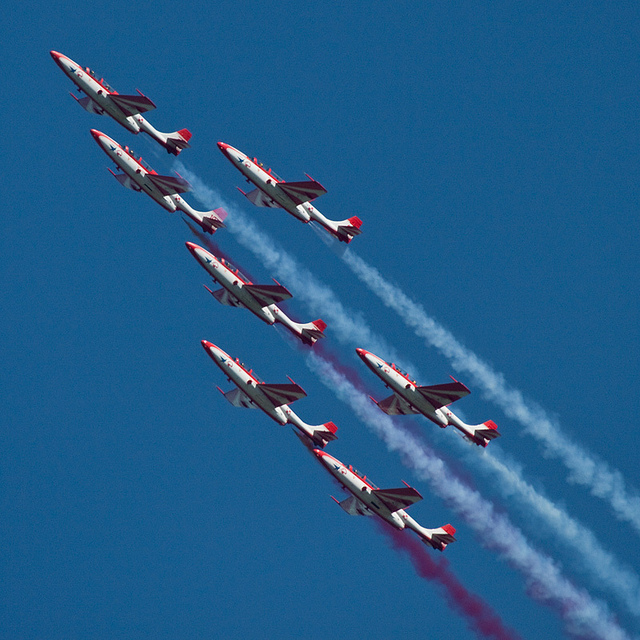
user: Given an image and a question. Answer the question in a short answer. Question: What is the name of the group who based out of nas pensacola that fly in this formation? Short Answer:
assistant: blue angel